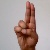
The image shows a hand gesture representing the letter 'U' in Indian Sign Language.